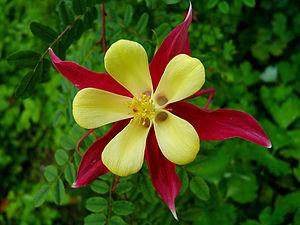
Ancolie
La symétrie est la propriété d'un système : c'est lorsque deux parties sont semblables. L'exemple le plus connu est la symétrie en géométrie.